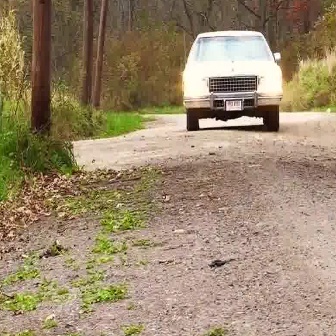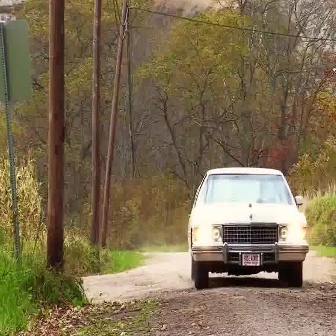
  Please identify the target specified by the bounding box [181,28,283,130] in the first image and locate it in the second image. Return the coordinates in [x_min,y_min,x_max,y_max] format.
Answer: [186,166,308,288]